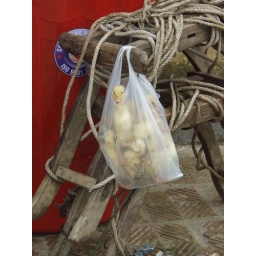
bag of chics in Ba Cha market